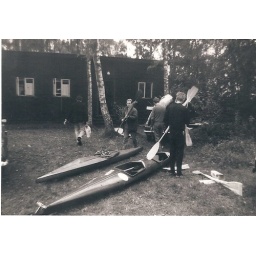
Club house in Jutland. That looks like a hunter K1 and a Mark I Mirage K2 on the ground